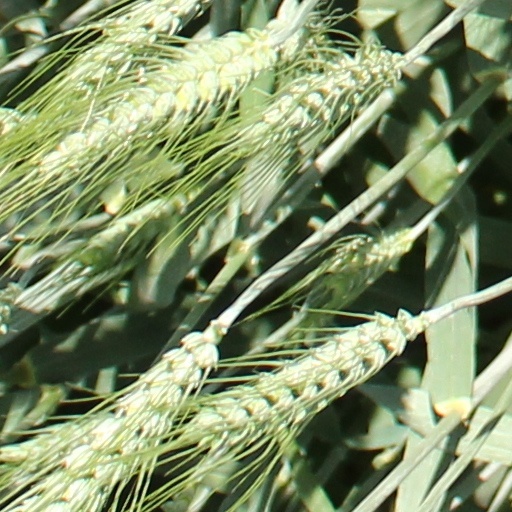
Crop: wheat